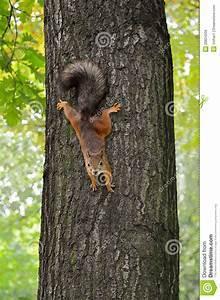
squirrel